Terrible Towel

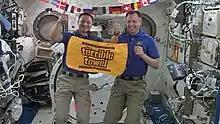
Terrible towel on the International Space Station

The Towel has been redesigned multiple times, as well as spawning its own line of paraphernalia. The line, known as "Terrible Stuff", includes T-shirts, license plates, pillows, earrings, and beach towels; all include The Terrible Towel logo. When originally released, the towel was available in gold and black, was a simple design and had the words "the terrible towel" printed on the front. The current version of the Towel, introduced in 1998, adds the words "Myron Cope's Official" on the top and "A Pittsburgh Original" at the bottom. Towels with a plethora of variations are also in production; such variations include Towels featuring the Steelers logo, embroidered lettering, and towels with reversed colors featuring yellow writing on a black towel. Throughout the years there have also been many special edition Towels. After the Steelers won Super Bowl XL in 2005, a Towel with the words "Super Bowl XL Champions", the date, final score, and Super Bowl XL logo was released. The victory also spawned the production of a Towel featuring the logos of the six Super Bowls that the franchise has won. During the Steelers' 75th anniversary season in 2007, a special edition Towel with the logo of the Steelers' benchmark season was added to the line-up of Towels. The original 1975–1997 Terrible Towel is sold as a throwback on the Steelers official website. A giant Terrible Towel measuring 54' x 90' was introduced at the 2014 home opener at Heinz Field and was "waved" by the 144 fans holding it.